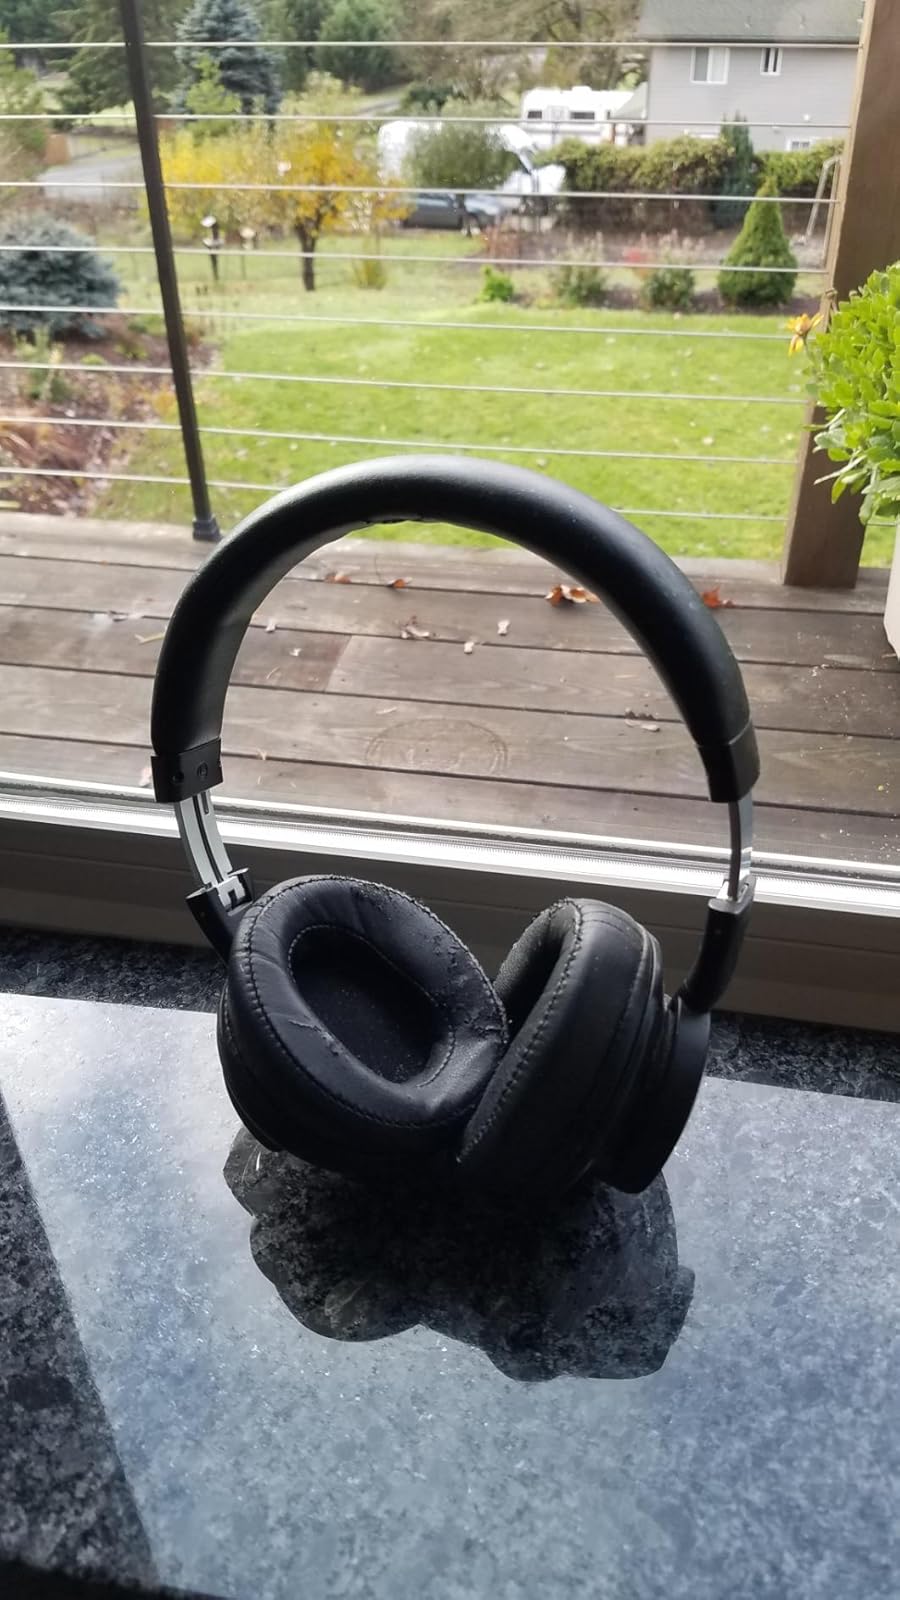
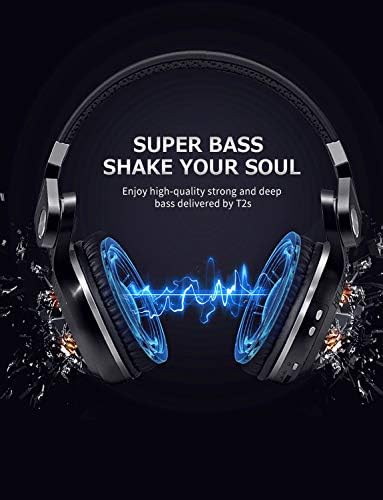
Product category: headphones
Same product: no